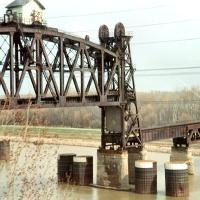
Weather: cloudy or overcast